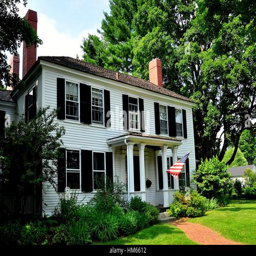
18th century colonial home opposite the village green where the first